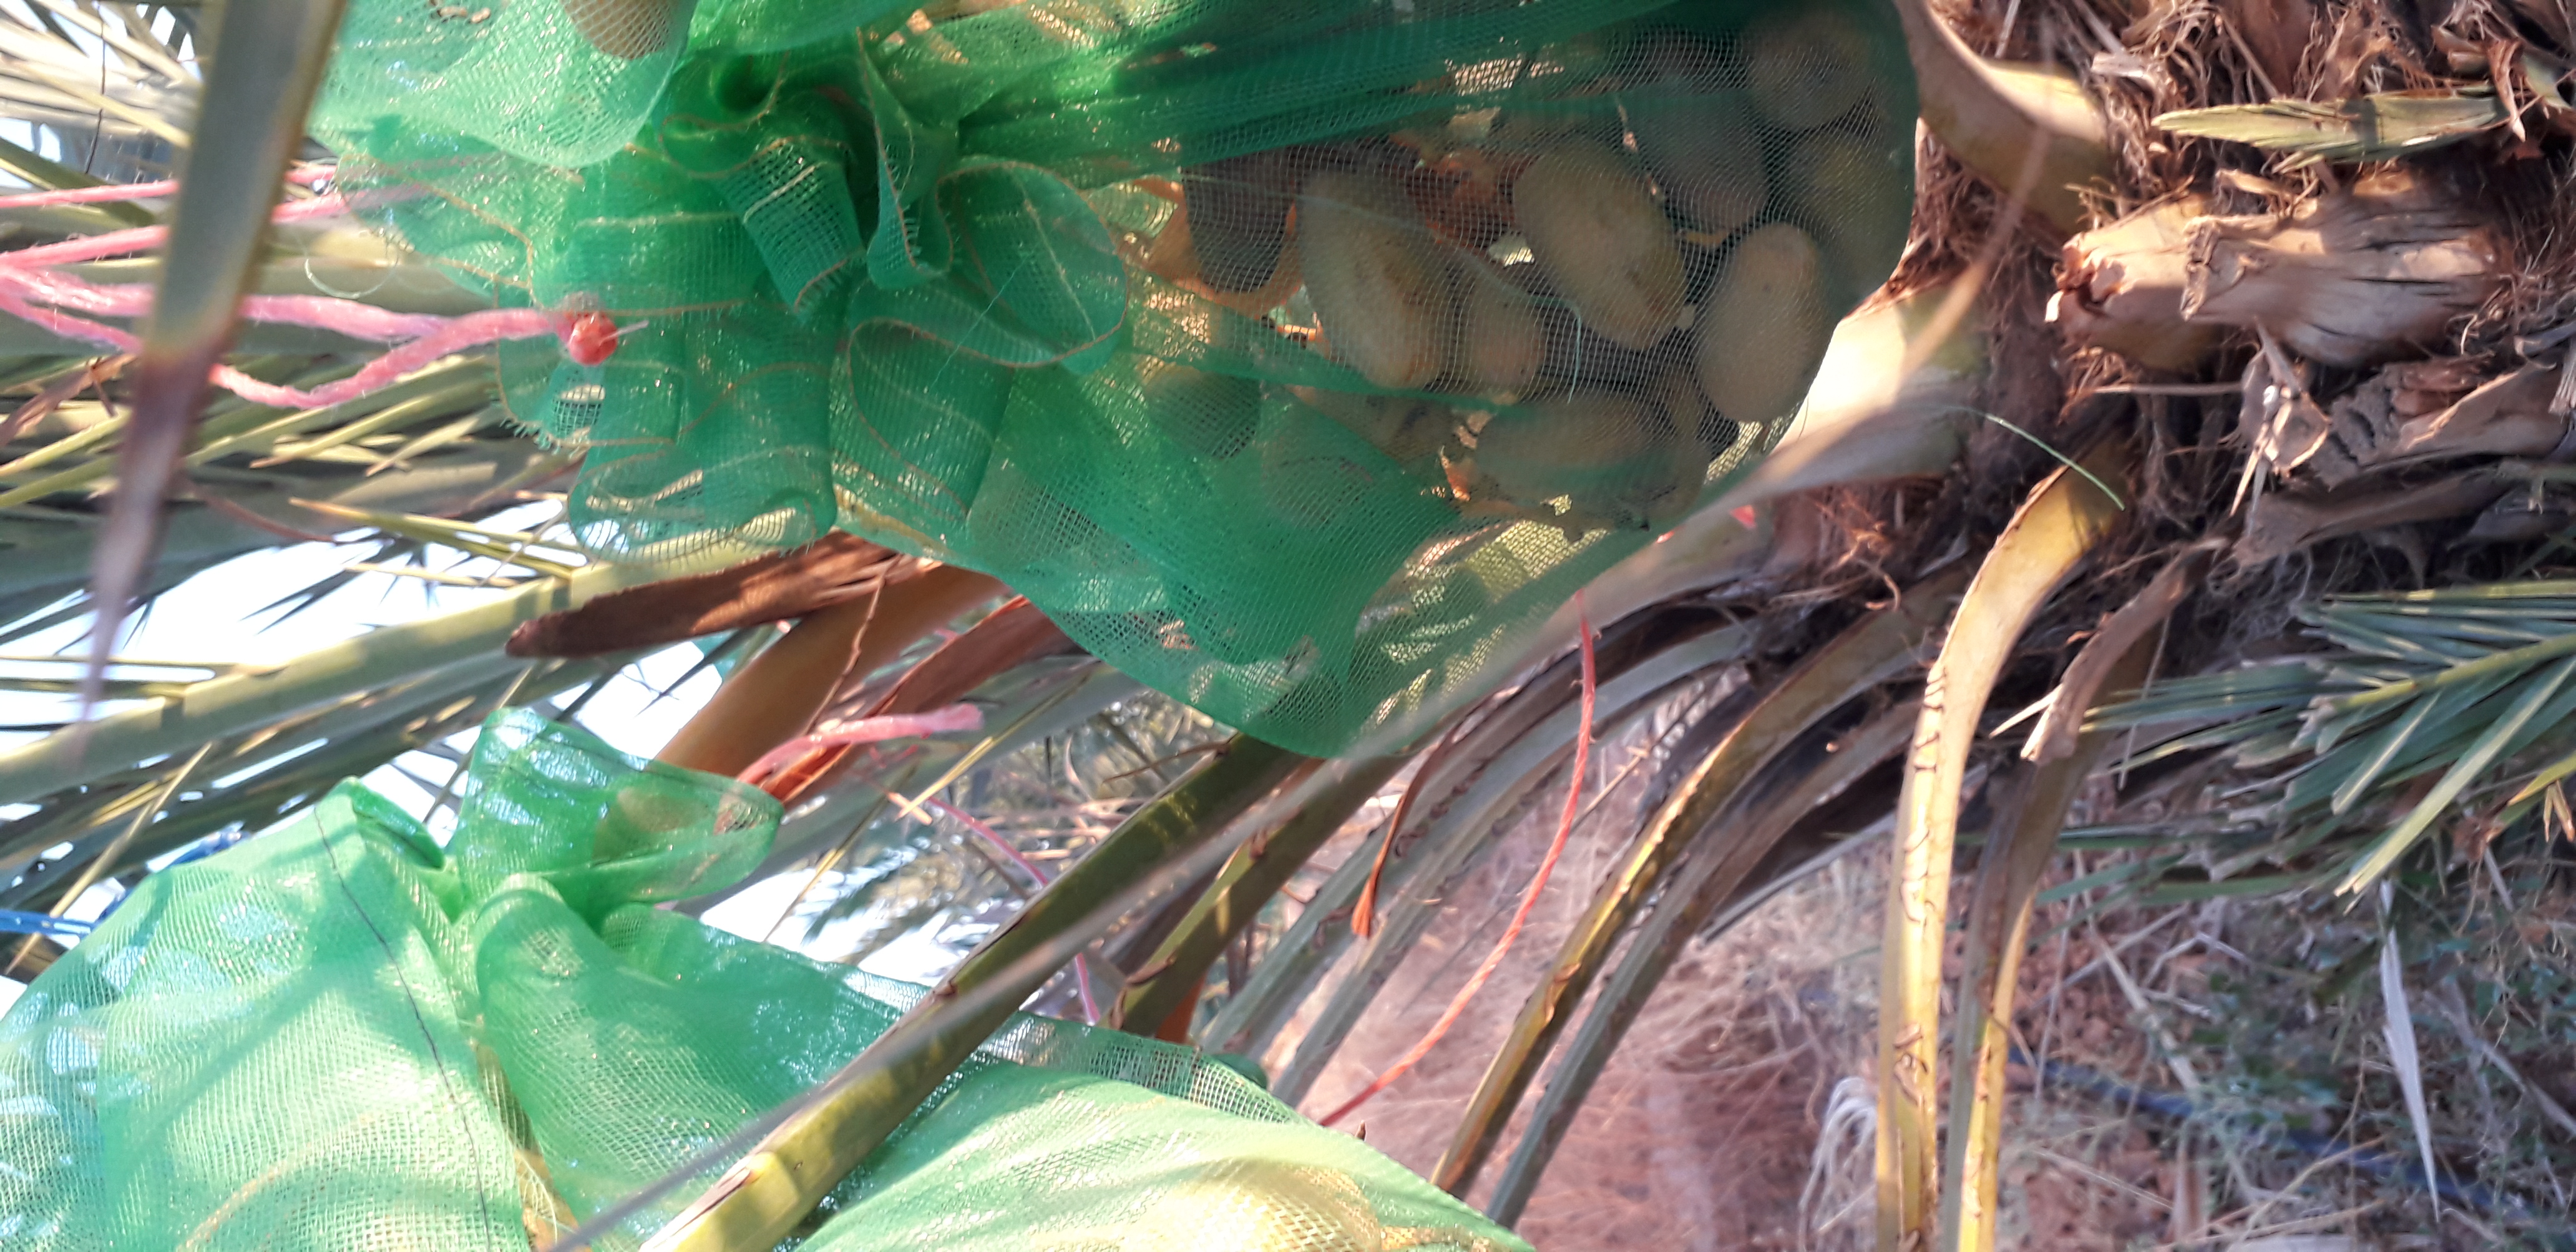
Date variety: Boumajhoul